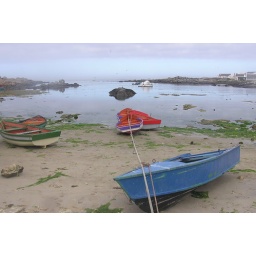
Crayfish boats in the harbour of jacobs Bay on the west coast of South Africa